Moses Mendelssohn

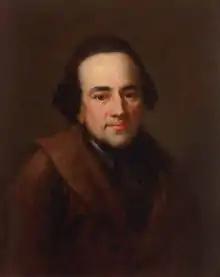
Portrait by Anton Graff (1773)

Moses Mendelssohn (6 September 1729 – 4 January 1786) was a German-Jewish philosopher and theologian. His writings and ideas on Jews and the Jewish religion and identity were a central element in the development of the "Haskalah", or 'Jewish Enlightenment' of the eighteenth and nineteenth centuries.